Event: Nepal Earthquake
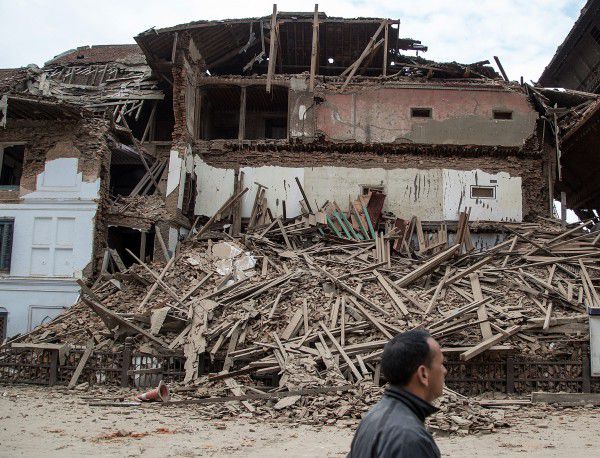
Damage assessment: damage